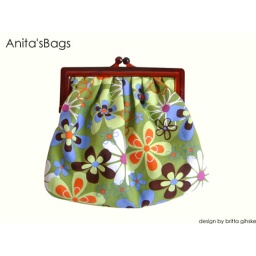
handmade clutch with brown plastic vintage frame. cotton fabric with retro flower print. #3 in a series of 10.